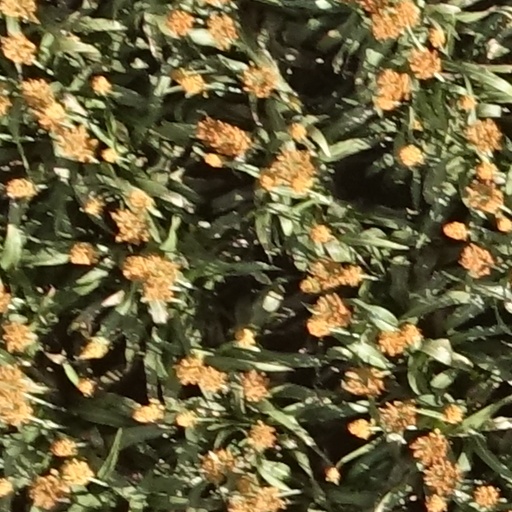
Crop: sorghum